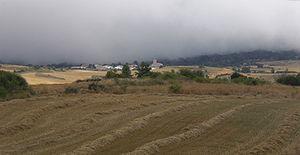
Onraita en espagnol ou Erroeta en basque est un village ou commune faisant partie de la municipalité d'Arraia-Maeztu dans la province d'Alava dans la Communauté autonome basque.